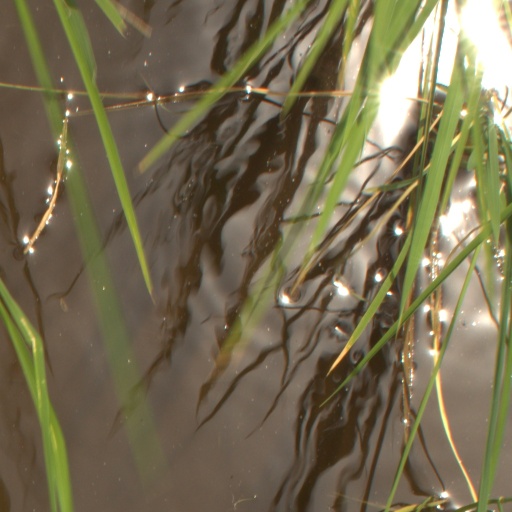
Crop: rice